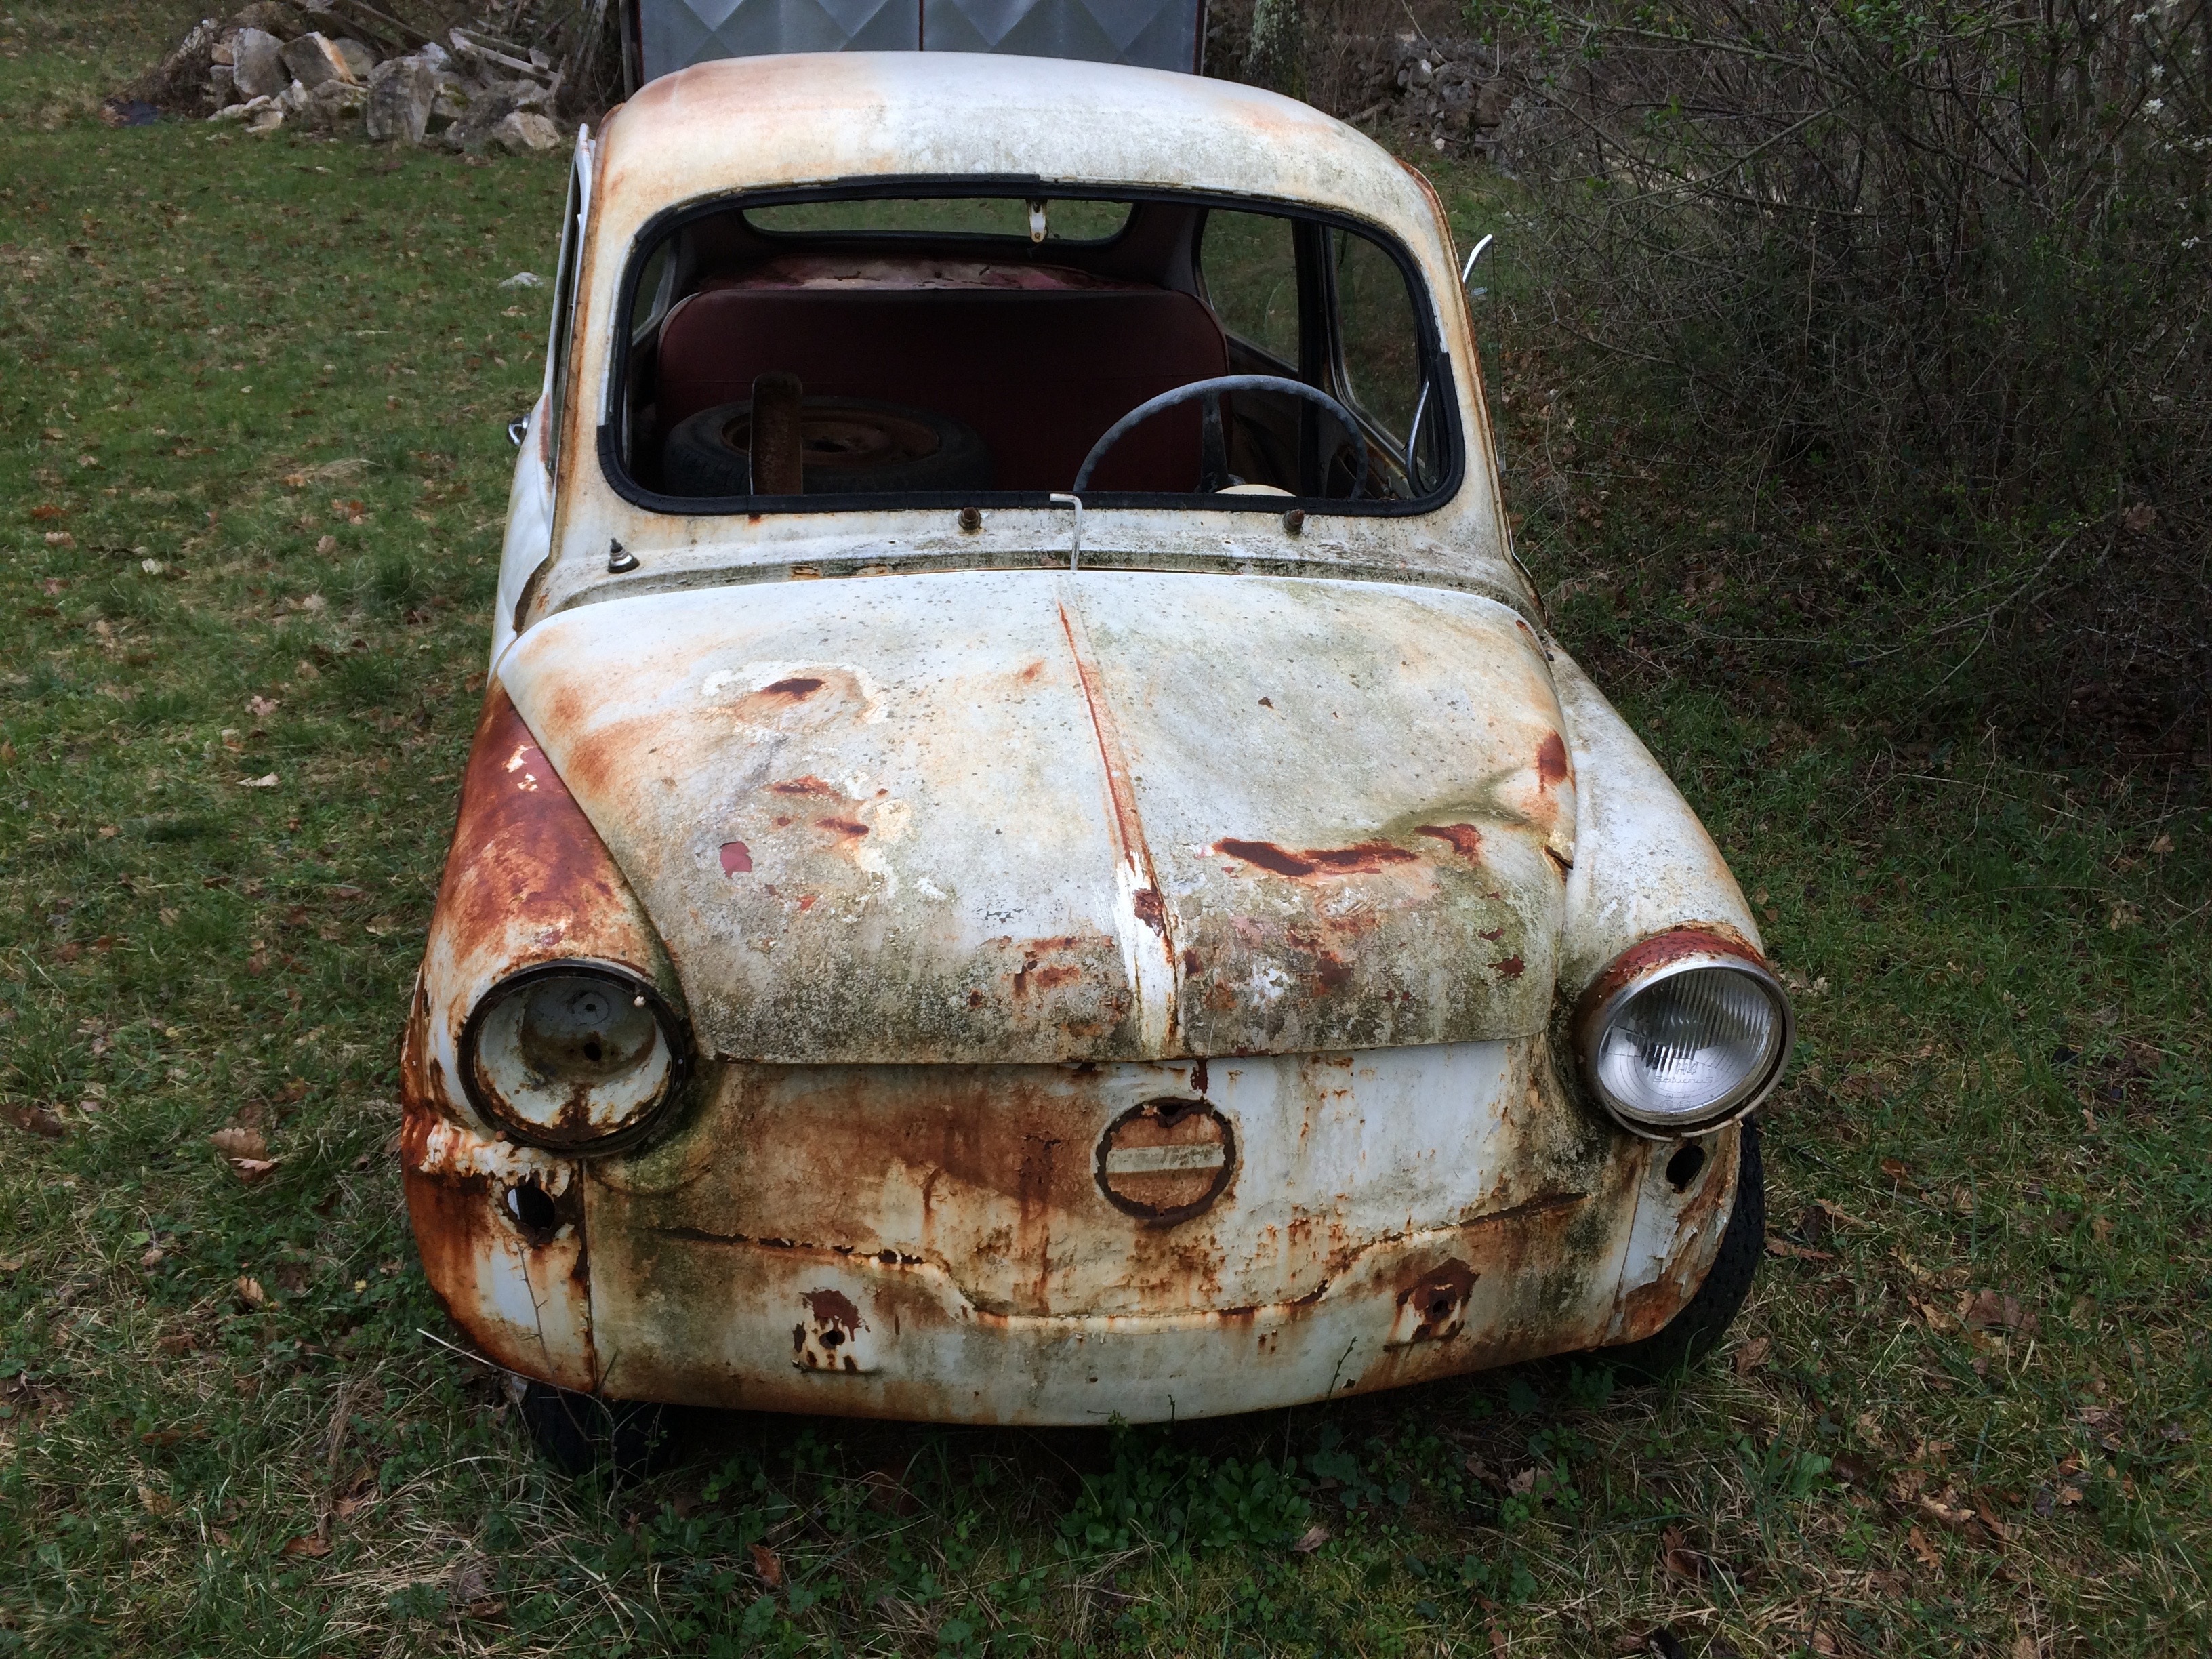
car, vehicle, broken, auto, classic car, vintage car, sedan, altes, 500, damaged, rost, fiat, antique car, city car, land vehicle, volkswagen beetle, automobile make, compact car, subcompact car, fiat 600